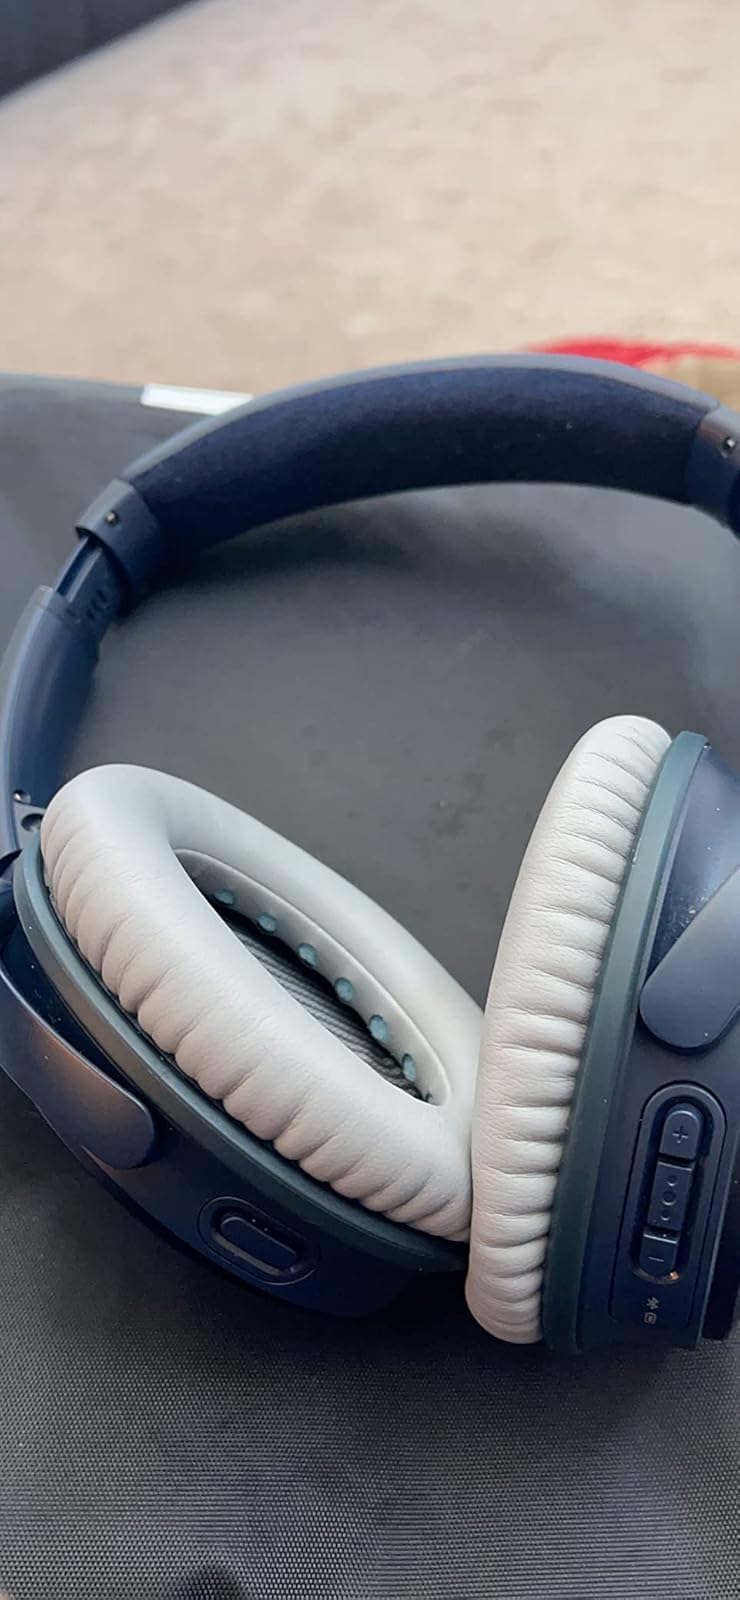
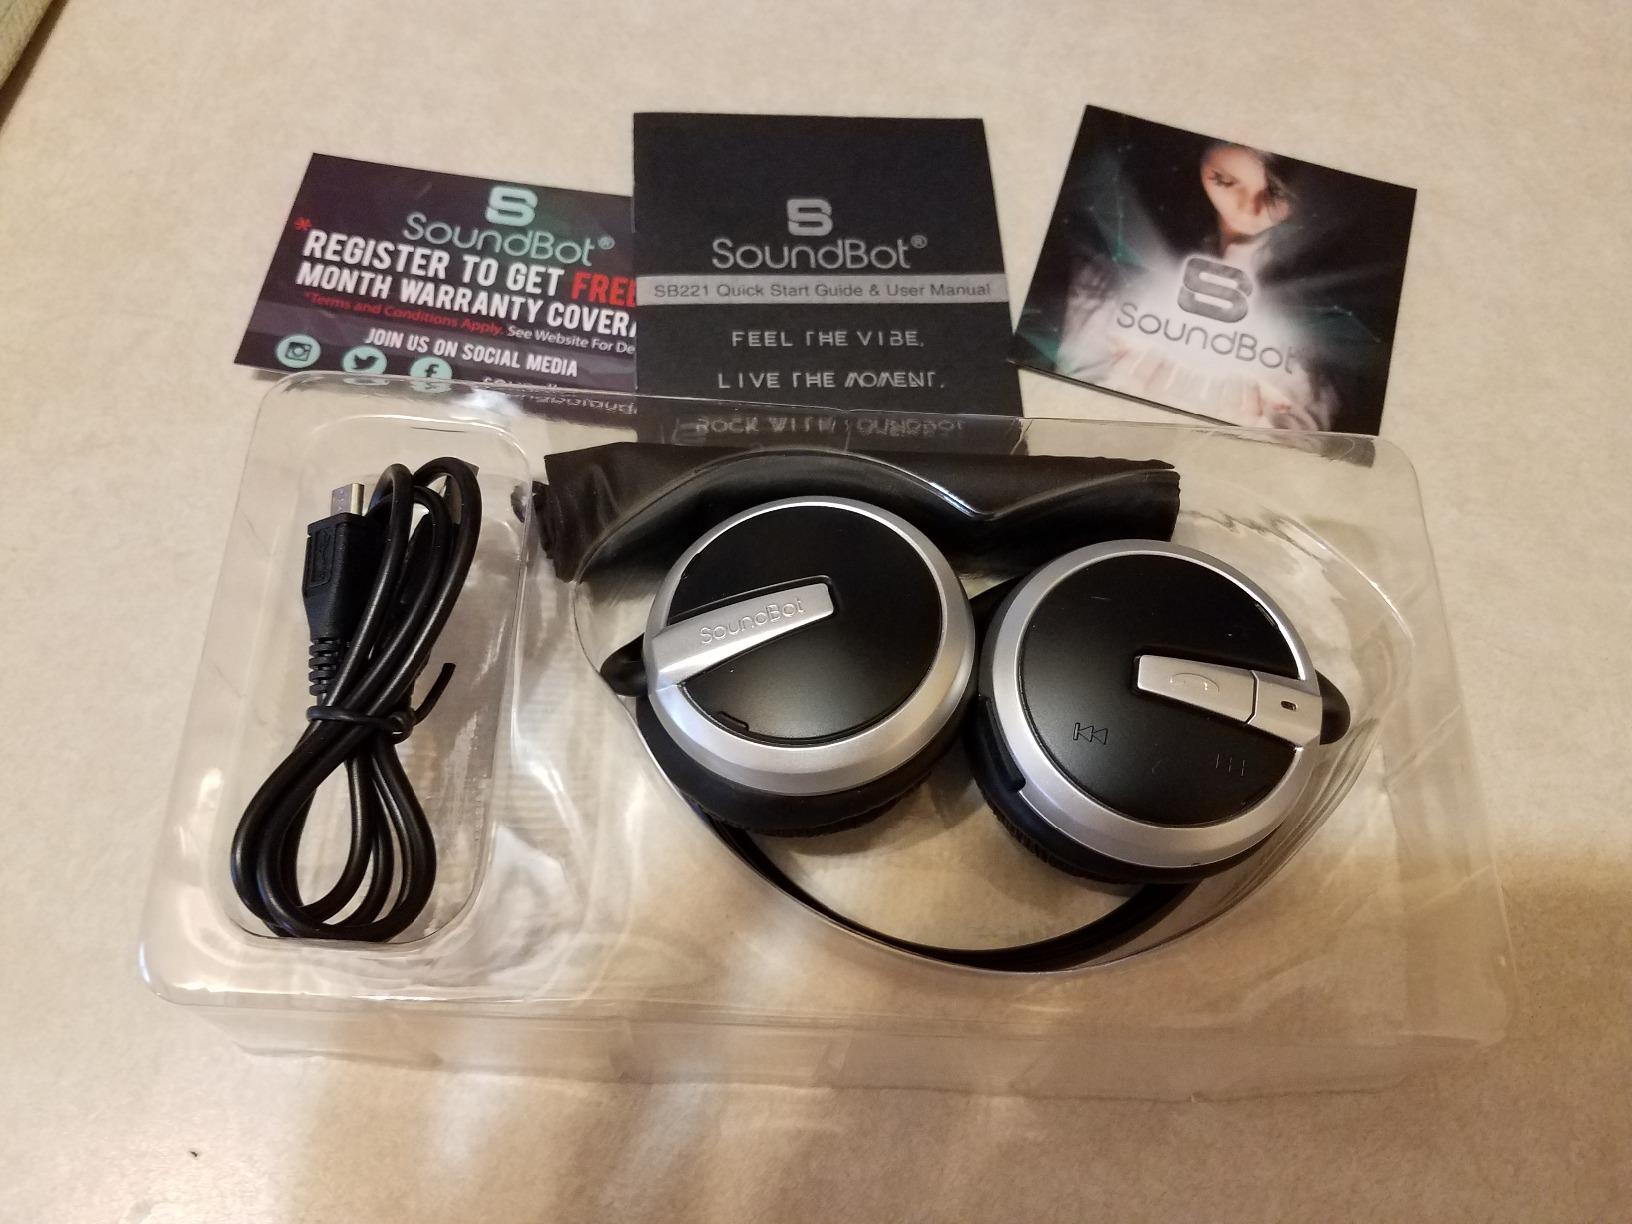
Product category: headphones
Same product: no